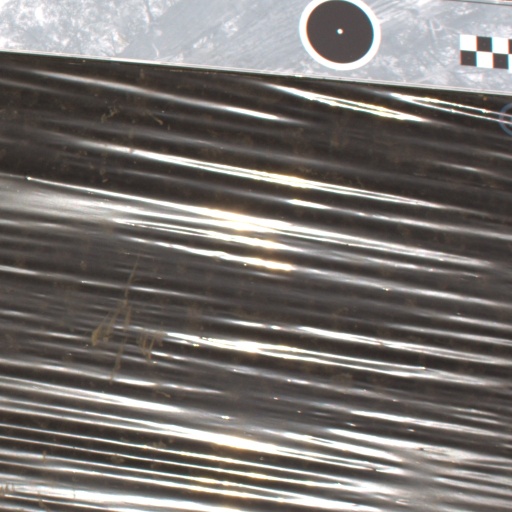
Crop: Jerusalem artichoke